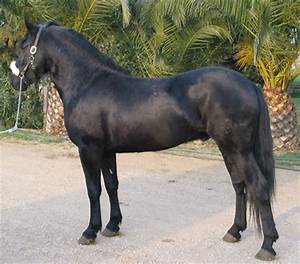
Label: horse